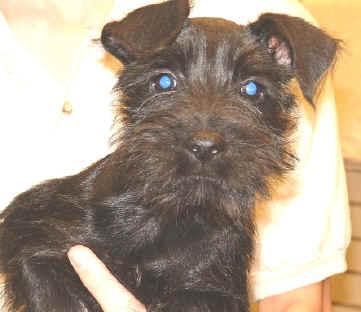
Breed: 220-n000053-standard_schnauzer